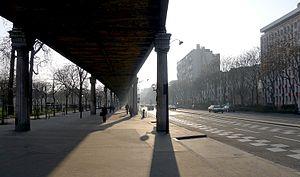
Boulevard de l'Hôpital - Paris XIII
Le boulevard de l'Hôpital est un boulevard du 13ᵉ arrondissement de Paris qui longe aussi le 5ᵉ arrondissement.
La ligne 5 du métro de Paris est une des seize lignes du réseau métropolitain de Paris. Ouverte en 1906, elle traverse l'est de la capitale selon un axe nord-sud et relie la station Place d'Italie, dans Paris intra-muros, à la station Bobigny - Pablo Picasso, à Bobigny, préfecture du département de la Seine-Saint-Denis, au nord-est de Paris.